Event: Typhoon Ruby
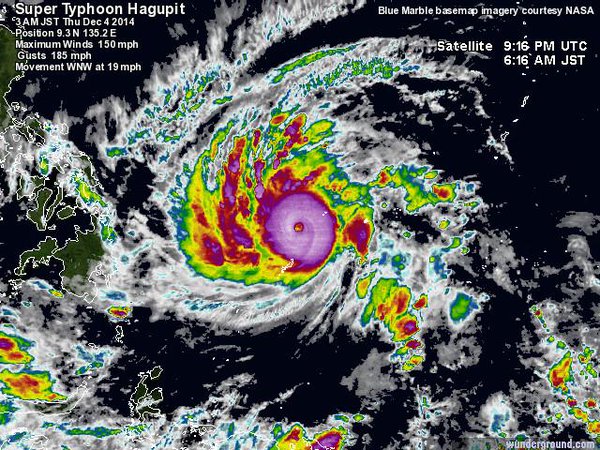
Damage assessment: no_damage